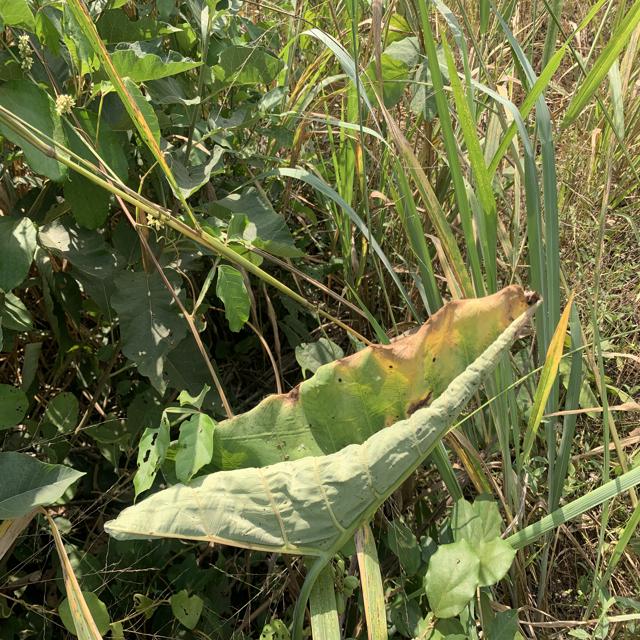
Label: Early_Blight